Deseret alphabet

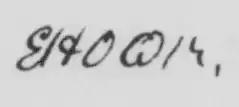
Shelton using his schwa to handwrite the word "broken" (𐐺𐑉𐐬𐐿ı𐑌). The standard way to render this word is 𐐺𐑉𐐬𐐿𐑌.

In 1859, with the new type in hand, the "Deseret News" began printing with it. It would print one piece per issue in the new alphabet, usually a quotation from "The Book of Mormon" or the New Testament. However, this only lasted for one year, after which the practice stopped; it would start again in May 1864 and stop permanently at the end of that year.Benn Pitman, the brother of Isaac Pitman, was also interested in spelling reform, and by 1864 had published his own orthography, which the board of regents considered adopting. However, they ultimately decided not to and used the opportunity to re-affirm their commitment to the Deseret alphabet.